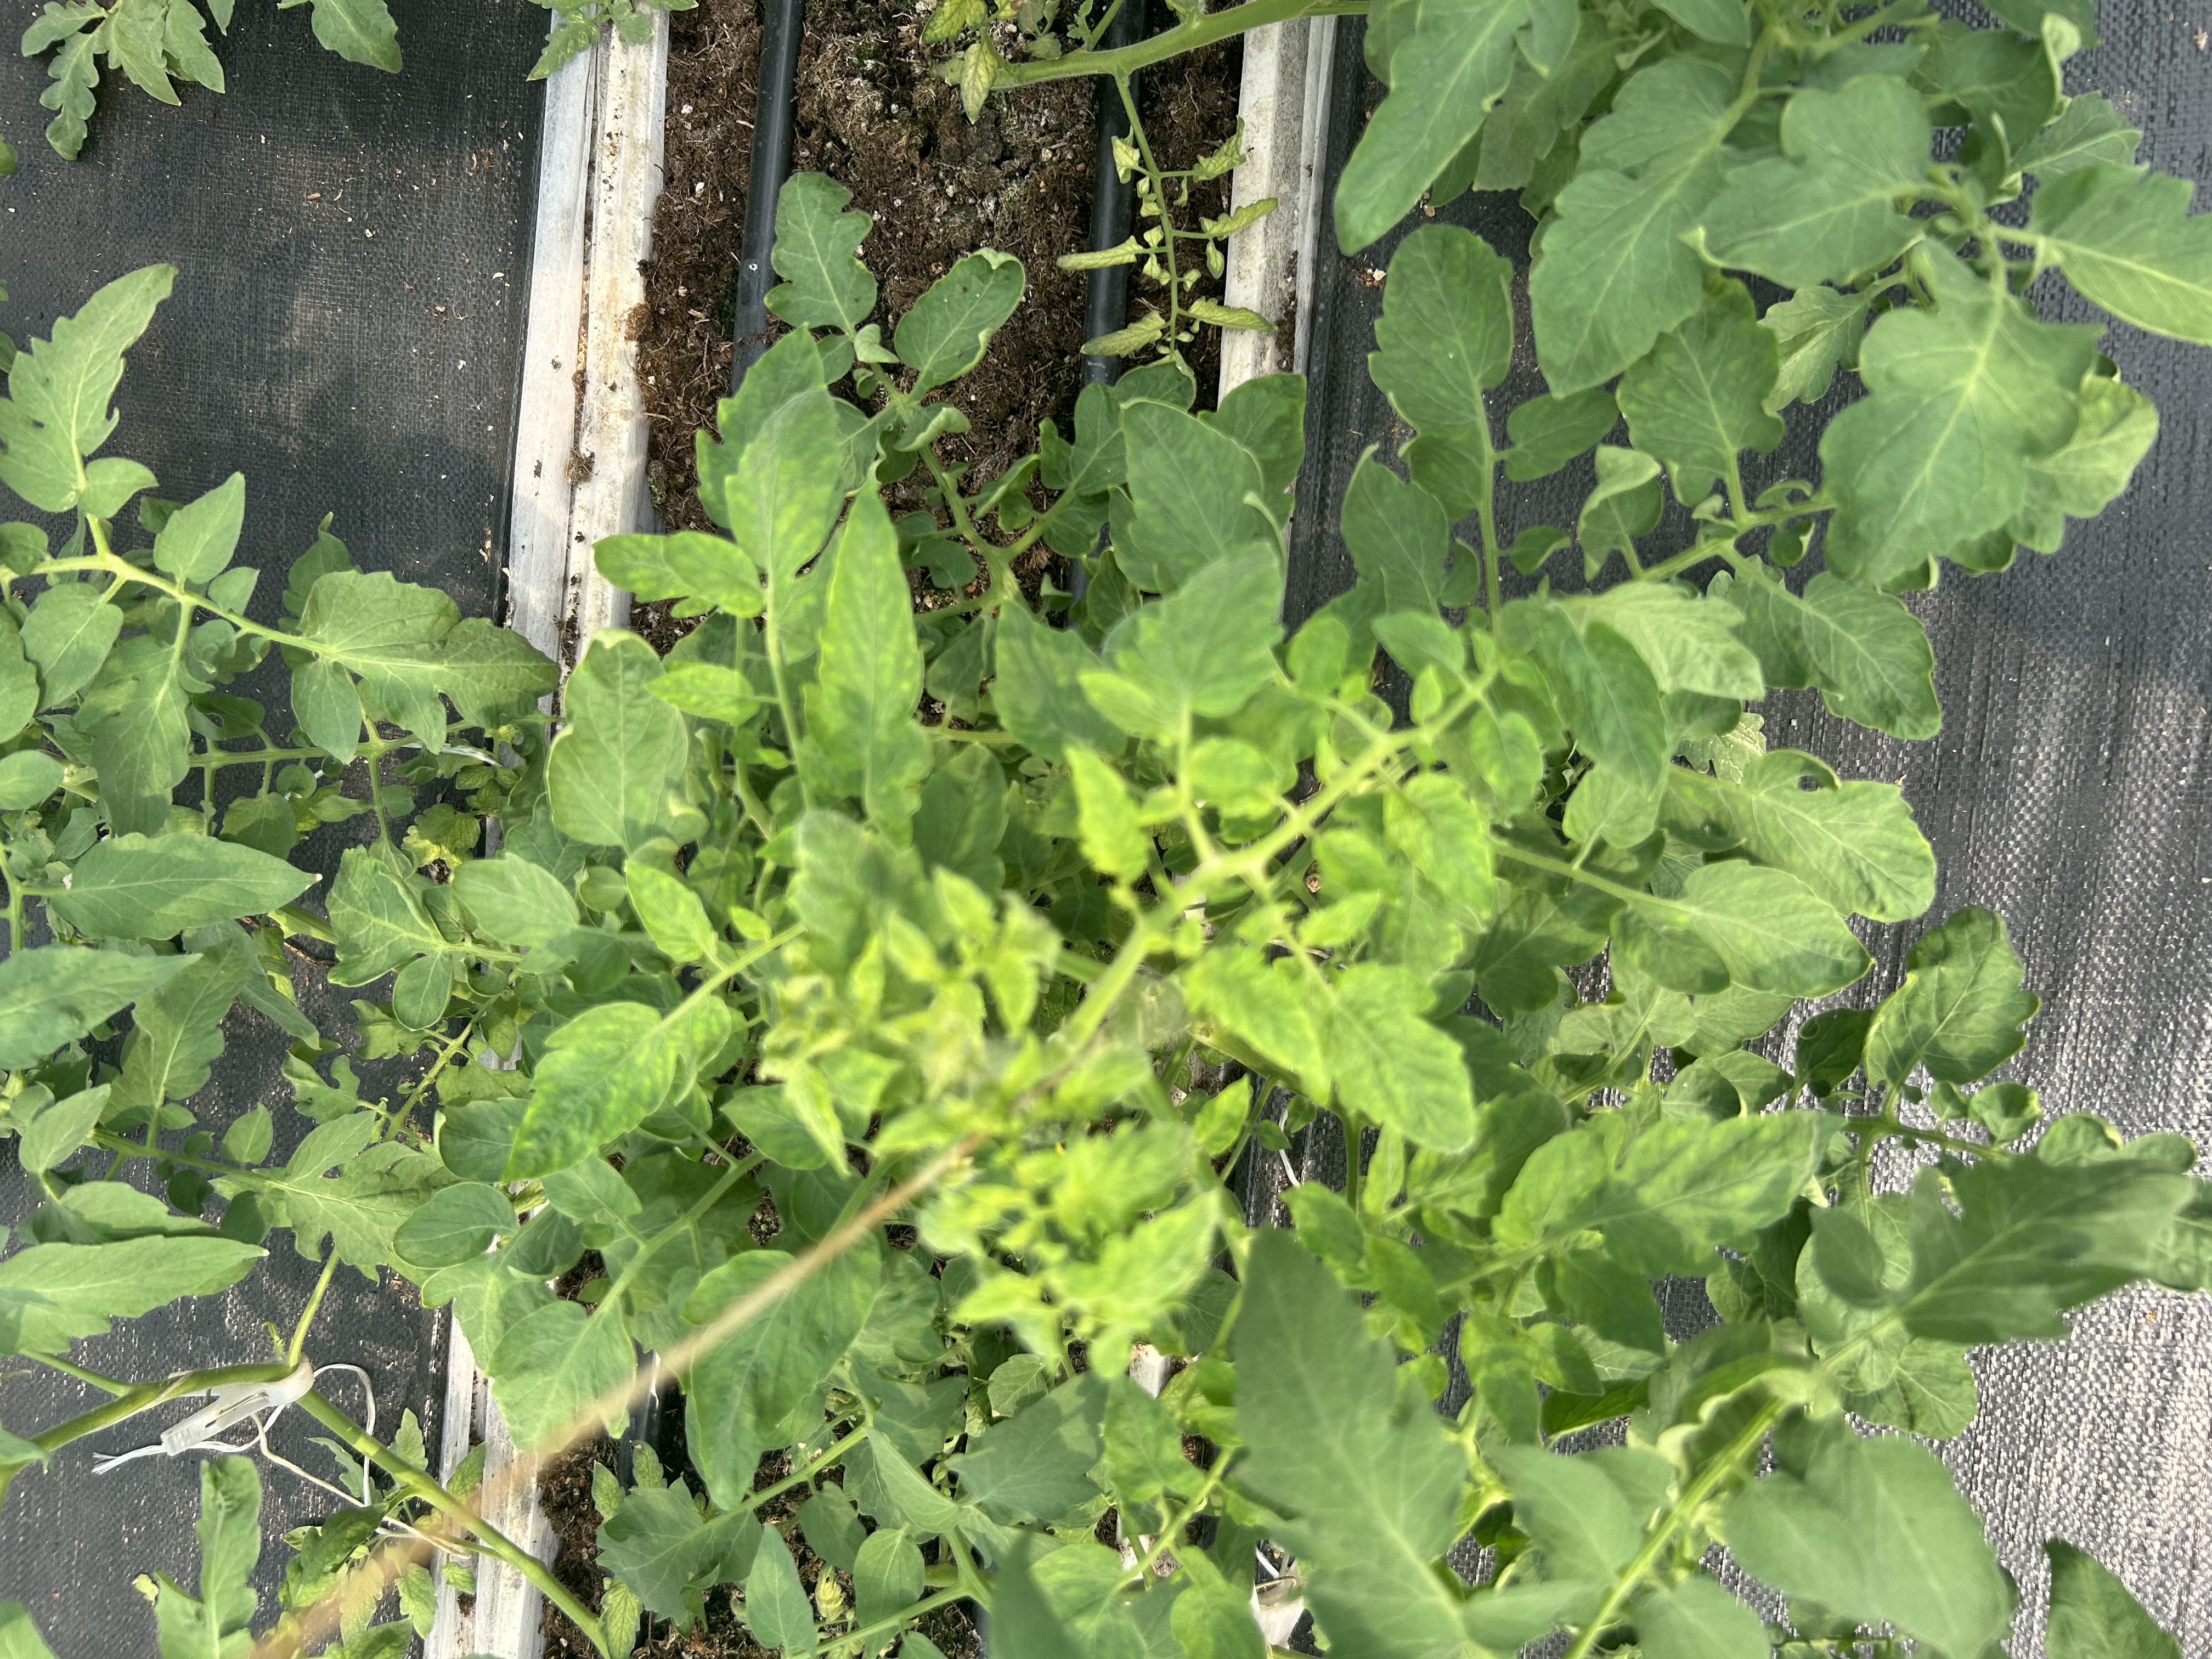
Disease: Viral